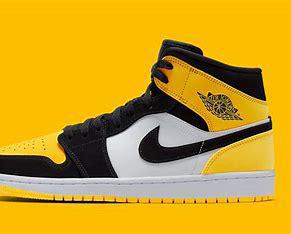
Brand: Jordan
Model: 1